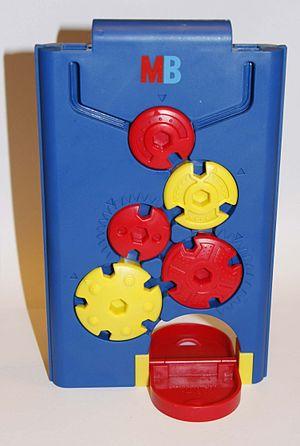
Dix de chute est un jeu de stratégie combinatoire abstrait à deux joueurs âgés de 7 ans et plus, où l'objectif est de faire tomber graduellement des jetons de roue dentée en roue dentée jusqu'à ce qu'ils atteignent la glissière au bas de l'unité de jeu.